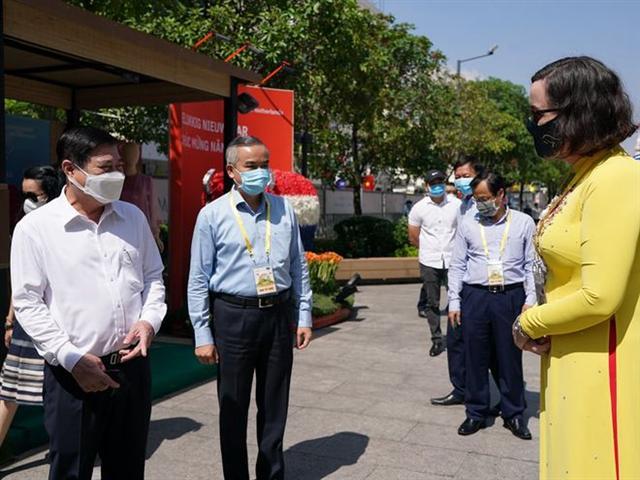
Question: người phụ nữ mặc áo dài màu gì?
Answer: mặc áo dài màu vàng